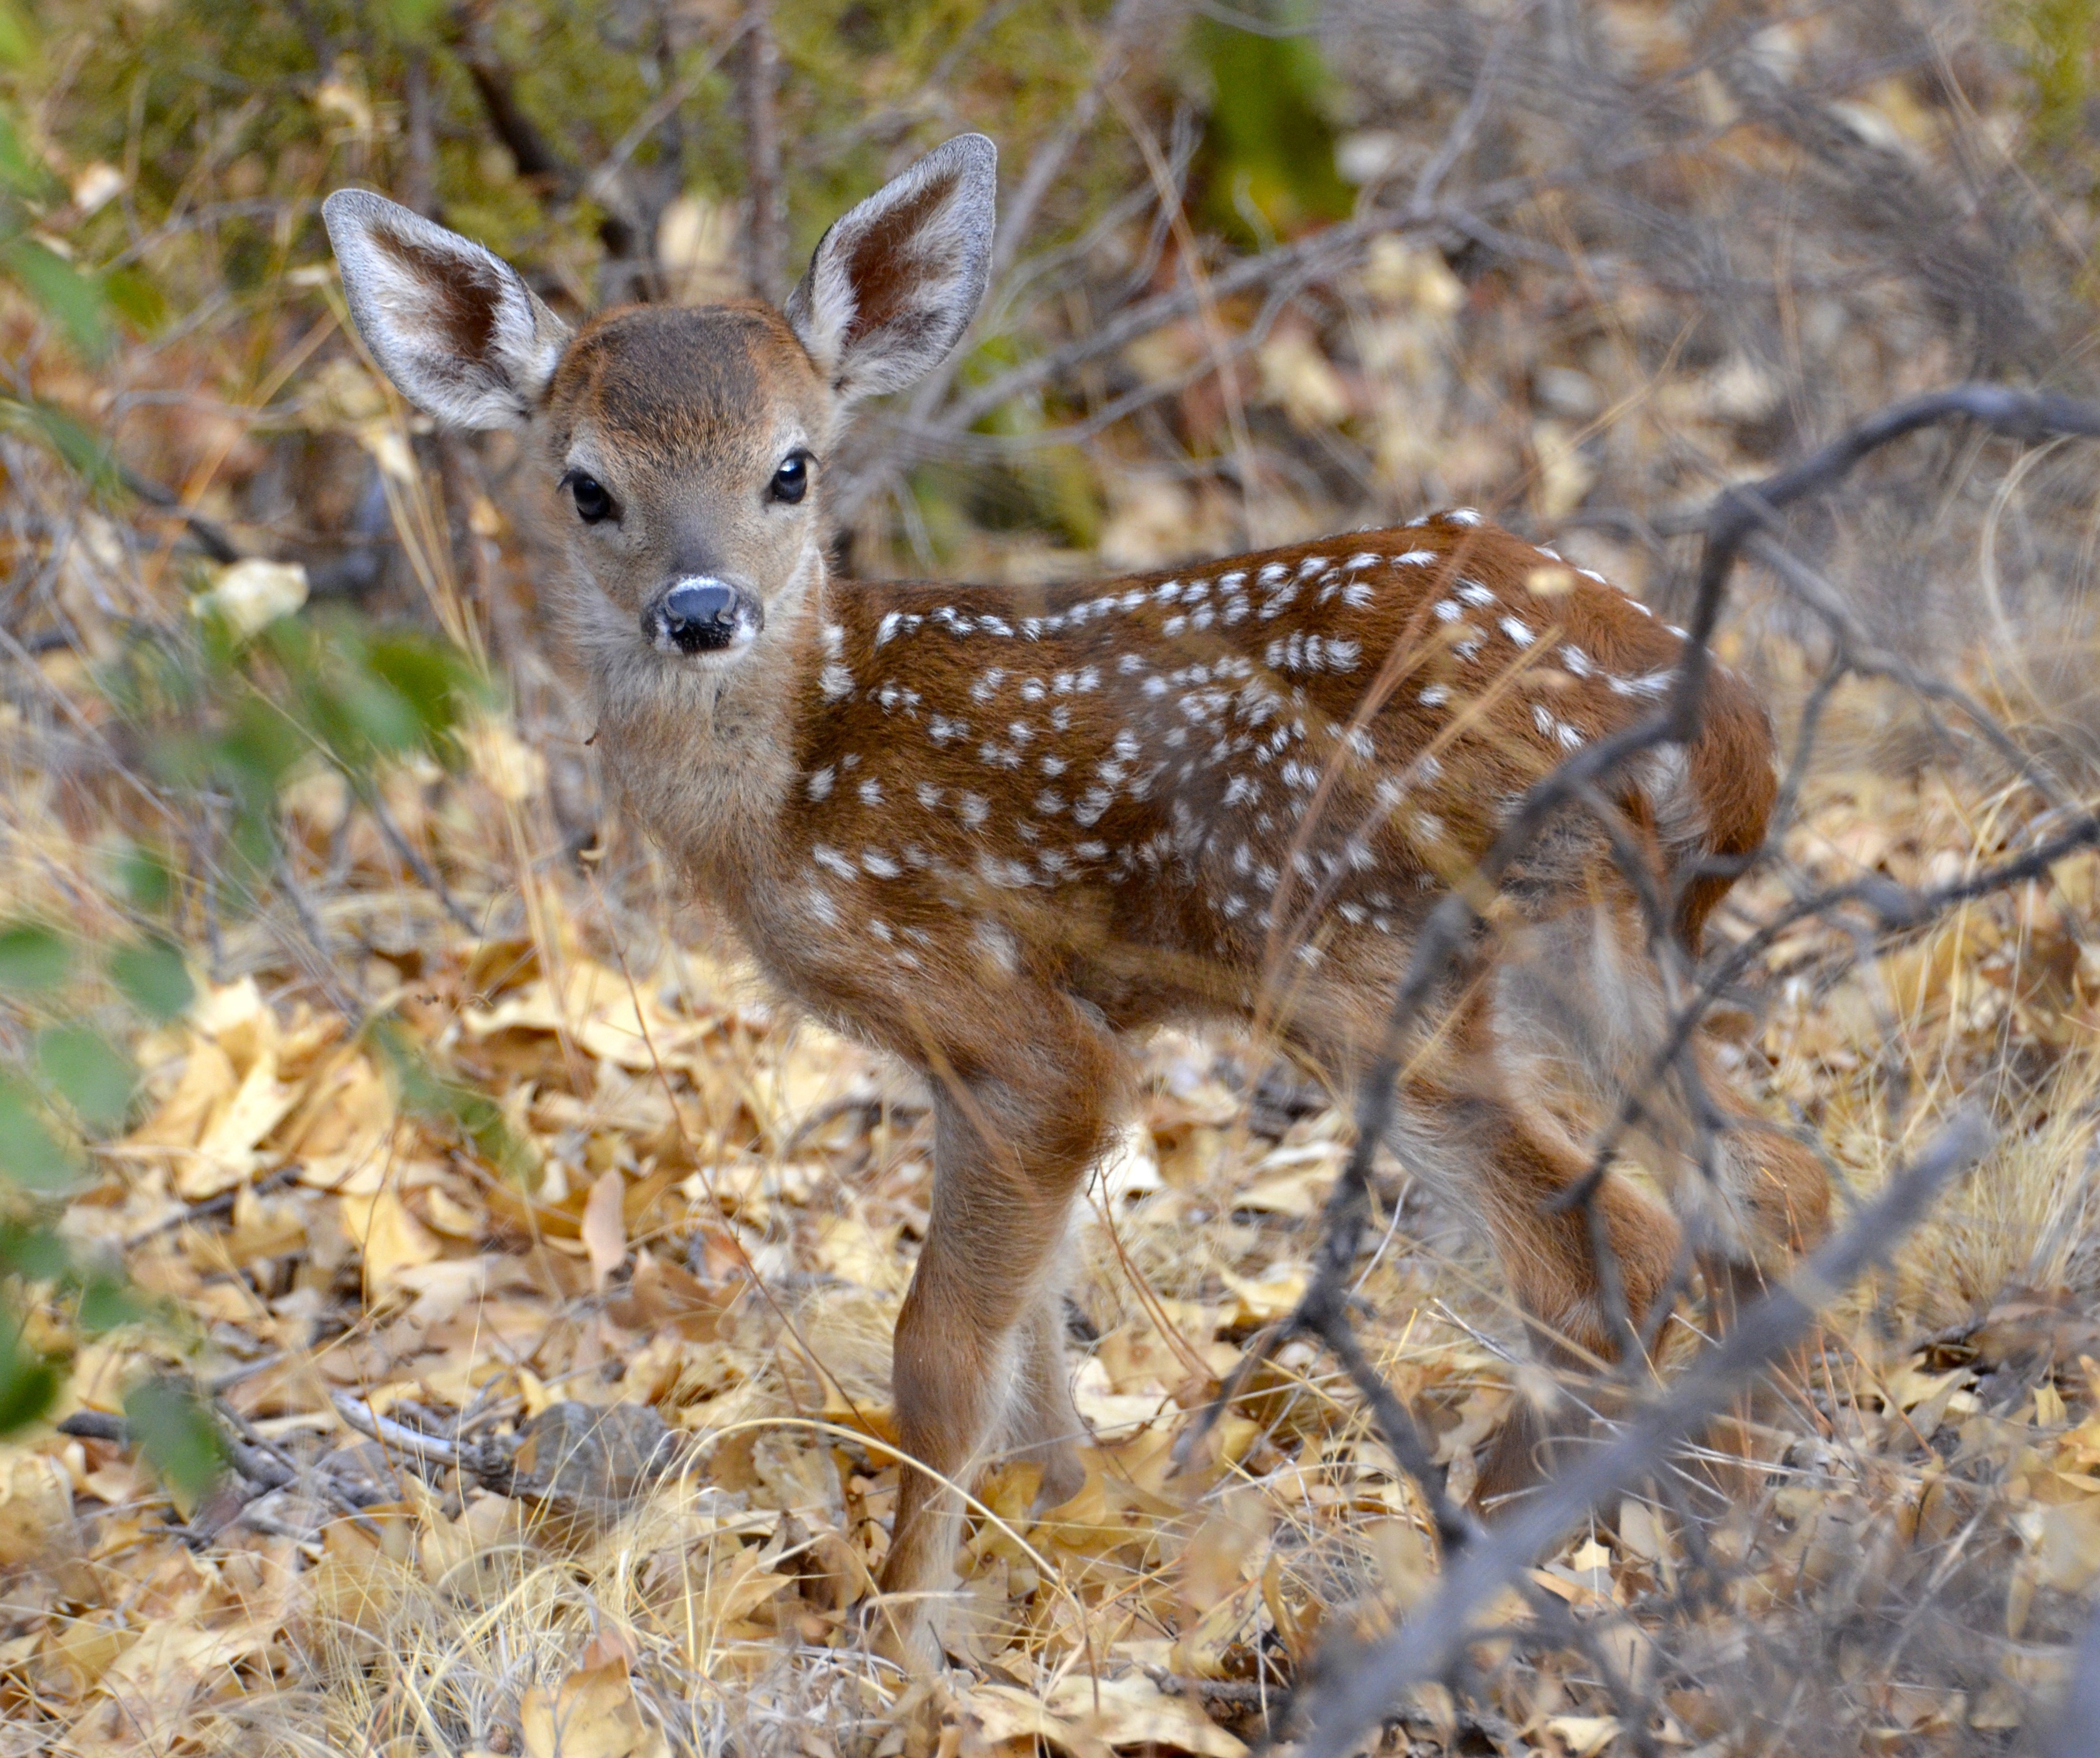
nature, forest, countryside, cute, country, wildlife, deer, mammal, fauna, fawn, trees, outside, vertebrate, beautiful, texas, white tailed deer, big bend